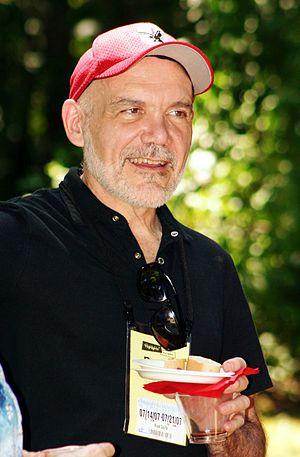
Bruce Coville, né le 16 mai 1950 à Syracuse dans l'État de New York aux États-Unis, est un écrivain de science-fiction pour enfants.